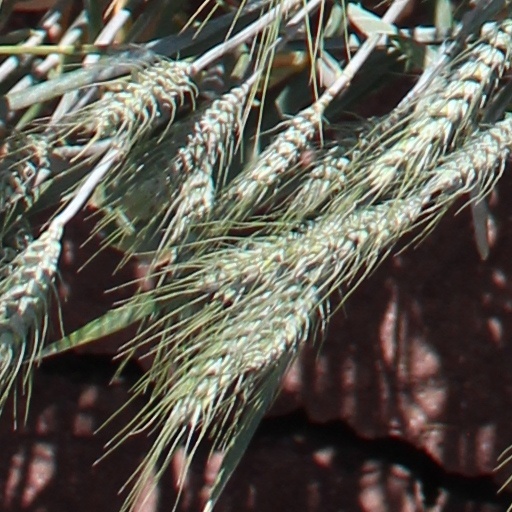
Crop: wheat